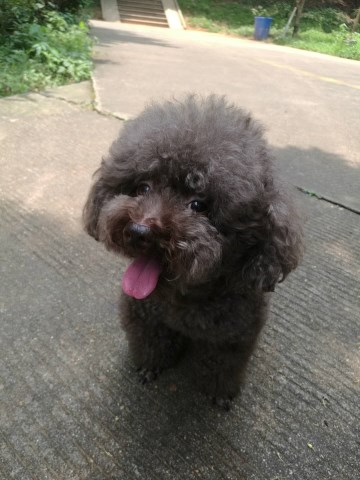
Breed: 2925-n000114-toy_poodle